Mitsu Dan

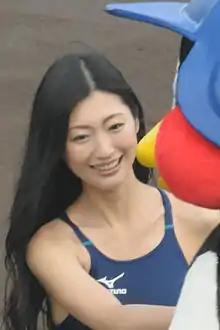
Mitsu Dan at a baseball game in 2013

is the professional name of , a Japanese actress, gravure idol, and writer. She has played multiple lead roles in television and film, including Naoko in the 2013 erotic thriller "Amai Muchi", for which she received a Newcomer of the Year award at the 37th Japan Academy Prize ceremony.